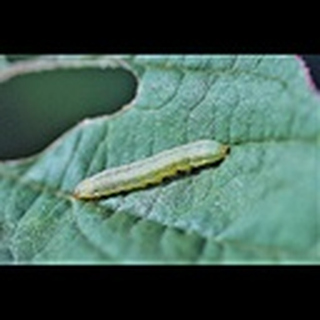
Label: cotton_army_worm